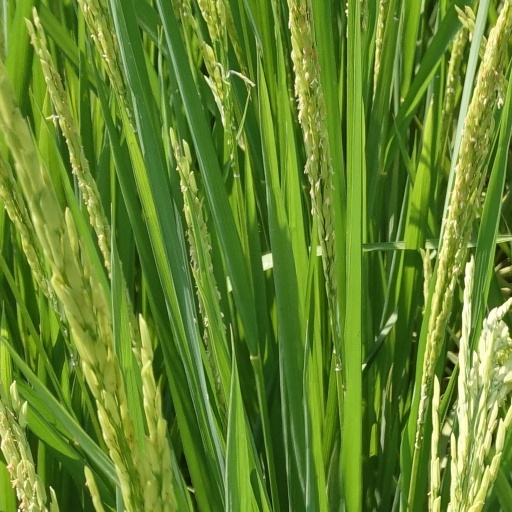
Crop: rice